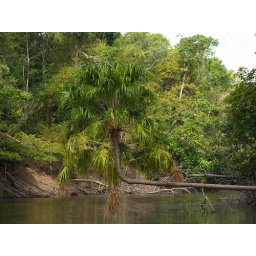
When a tree falls in the forest